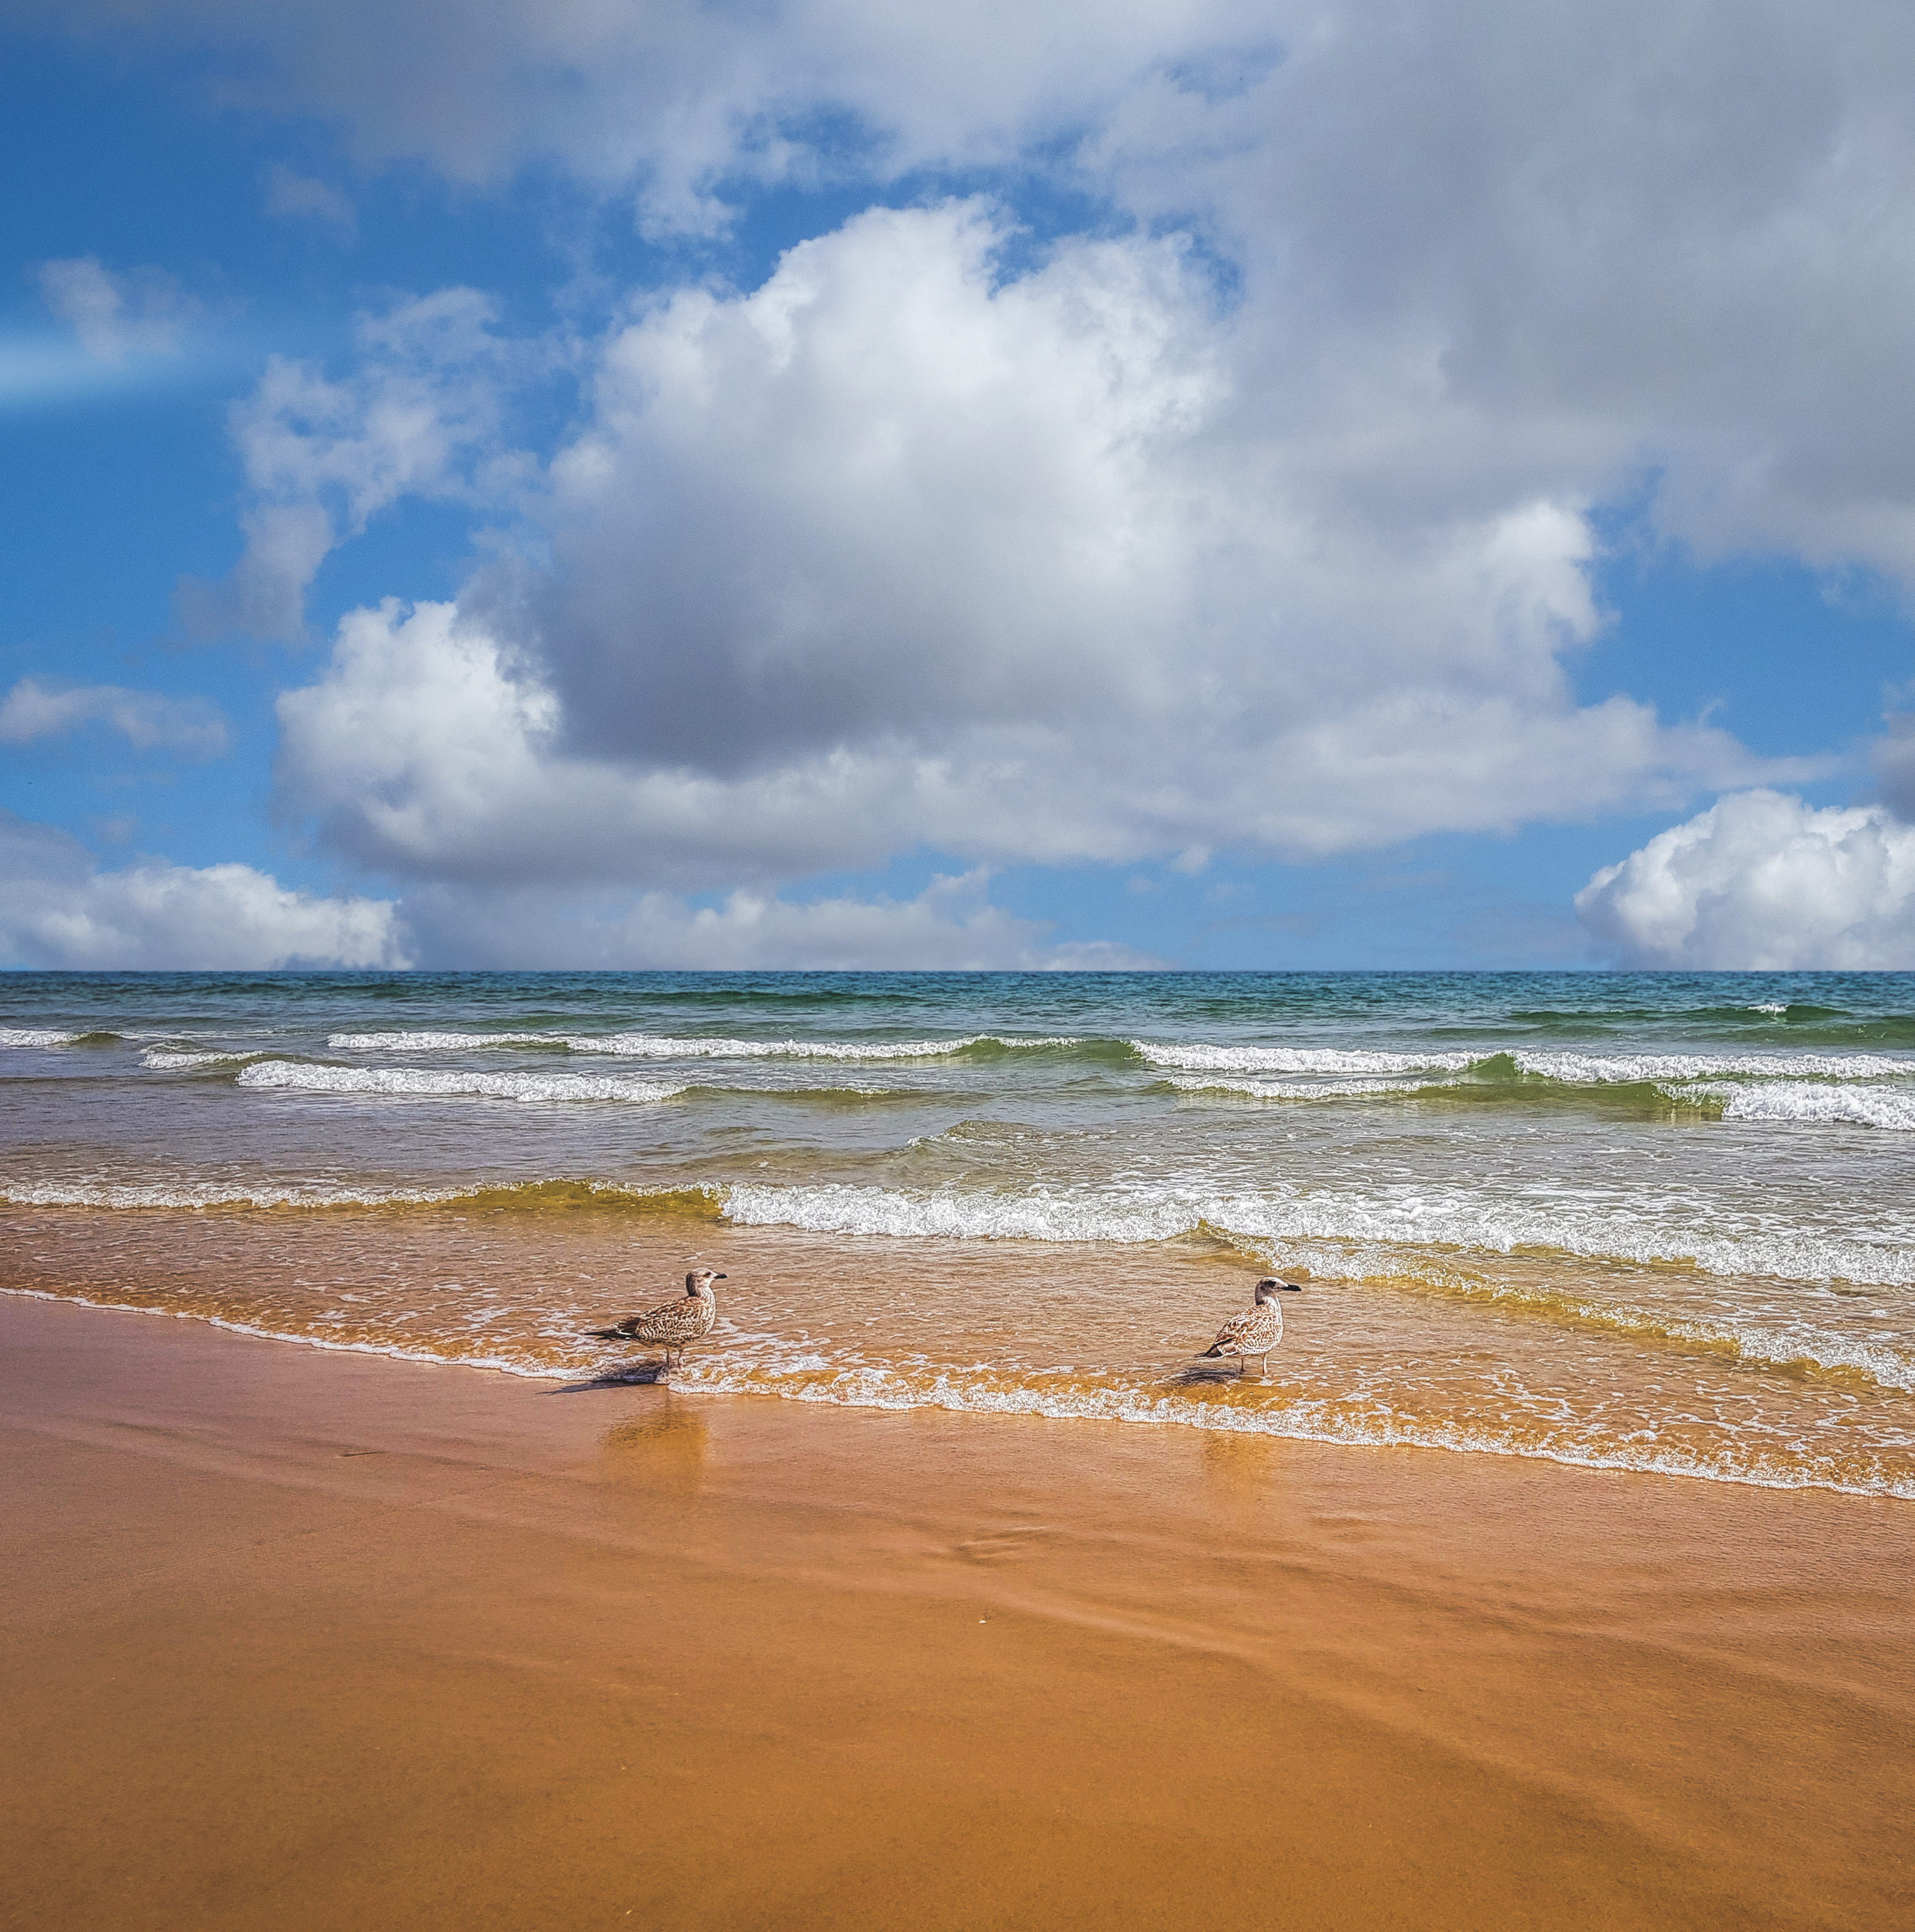
beach, sea, body of water, sky, ocean, wave, shore, coast, cloud, water, blue, daytime, wind wave, horizon, sand, natural environment, coastal and oceanic landforms, tropics, tide, cumulus, azure, caribbean, vacation, summer, bay, calm, tree, landscape, wind, meteorological phenomenon, sound, tourism, headland